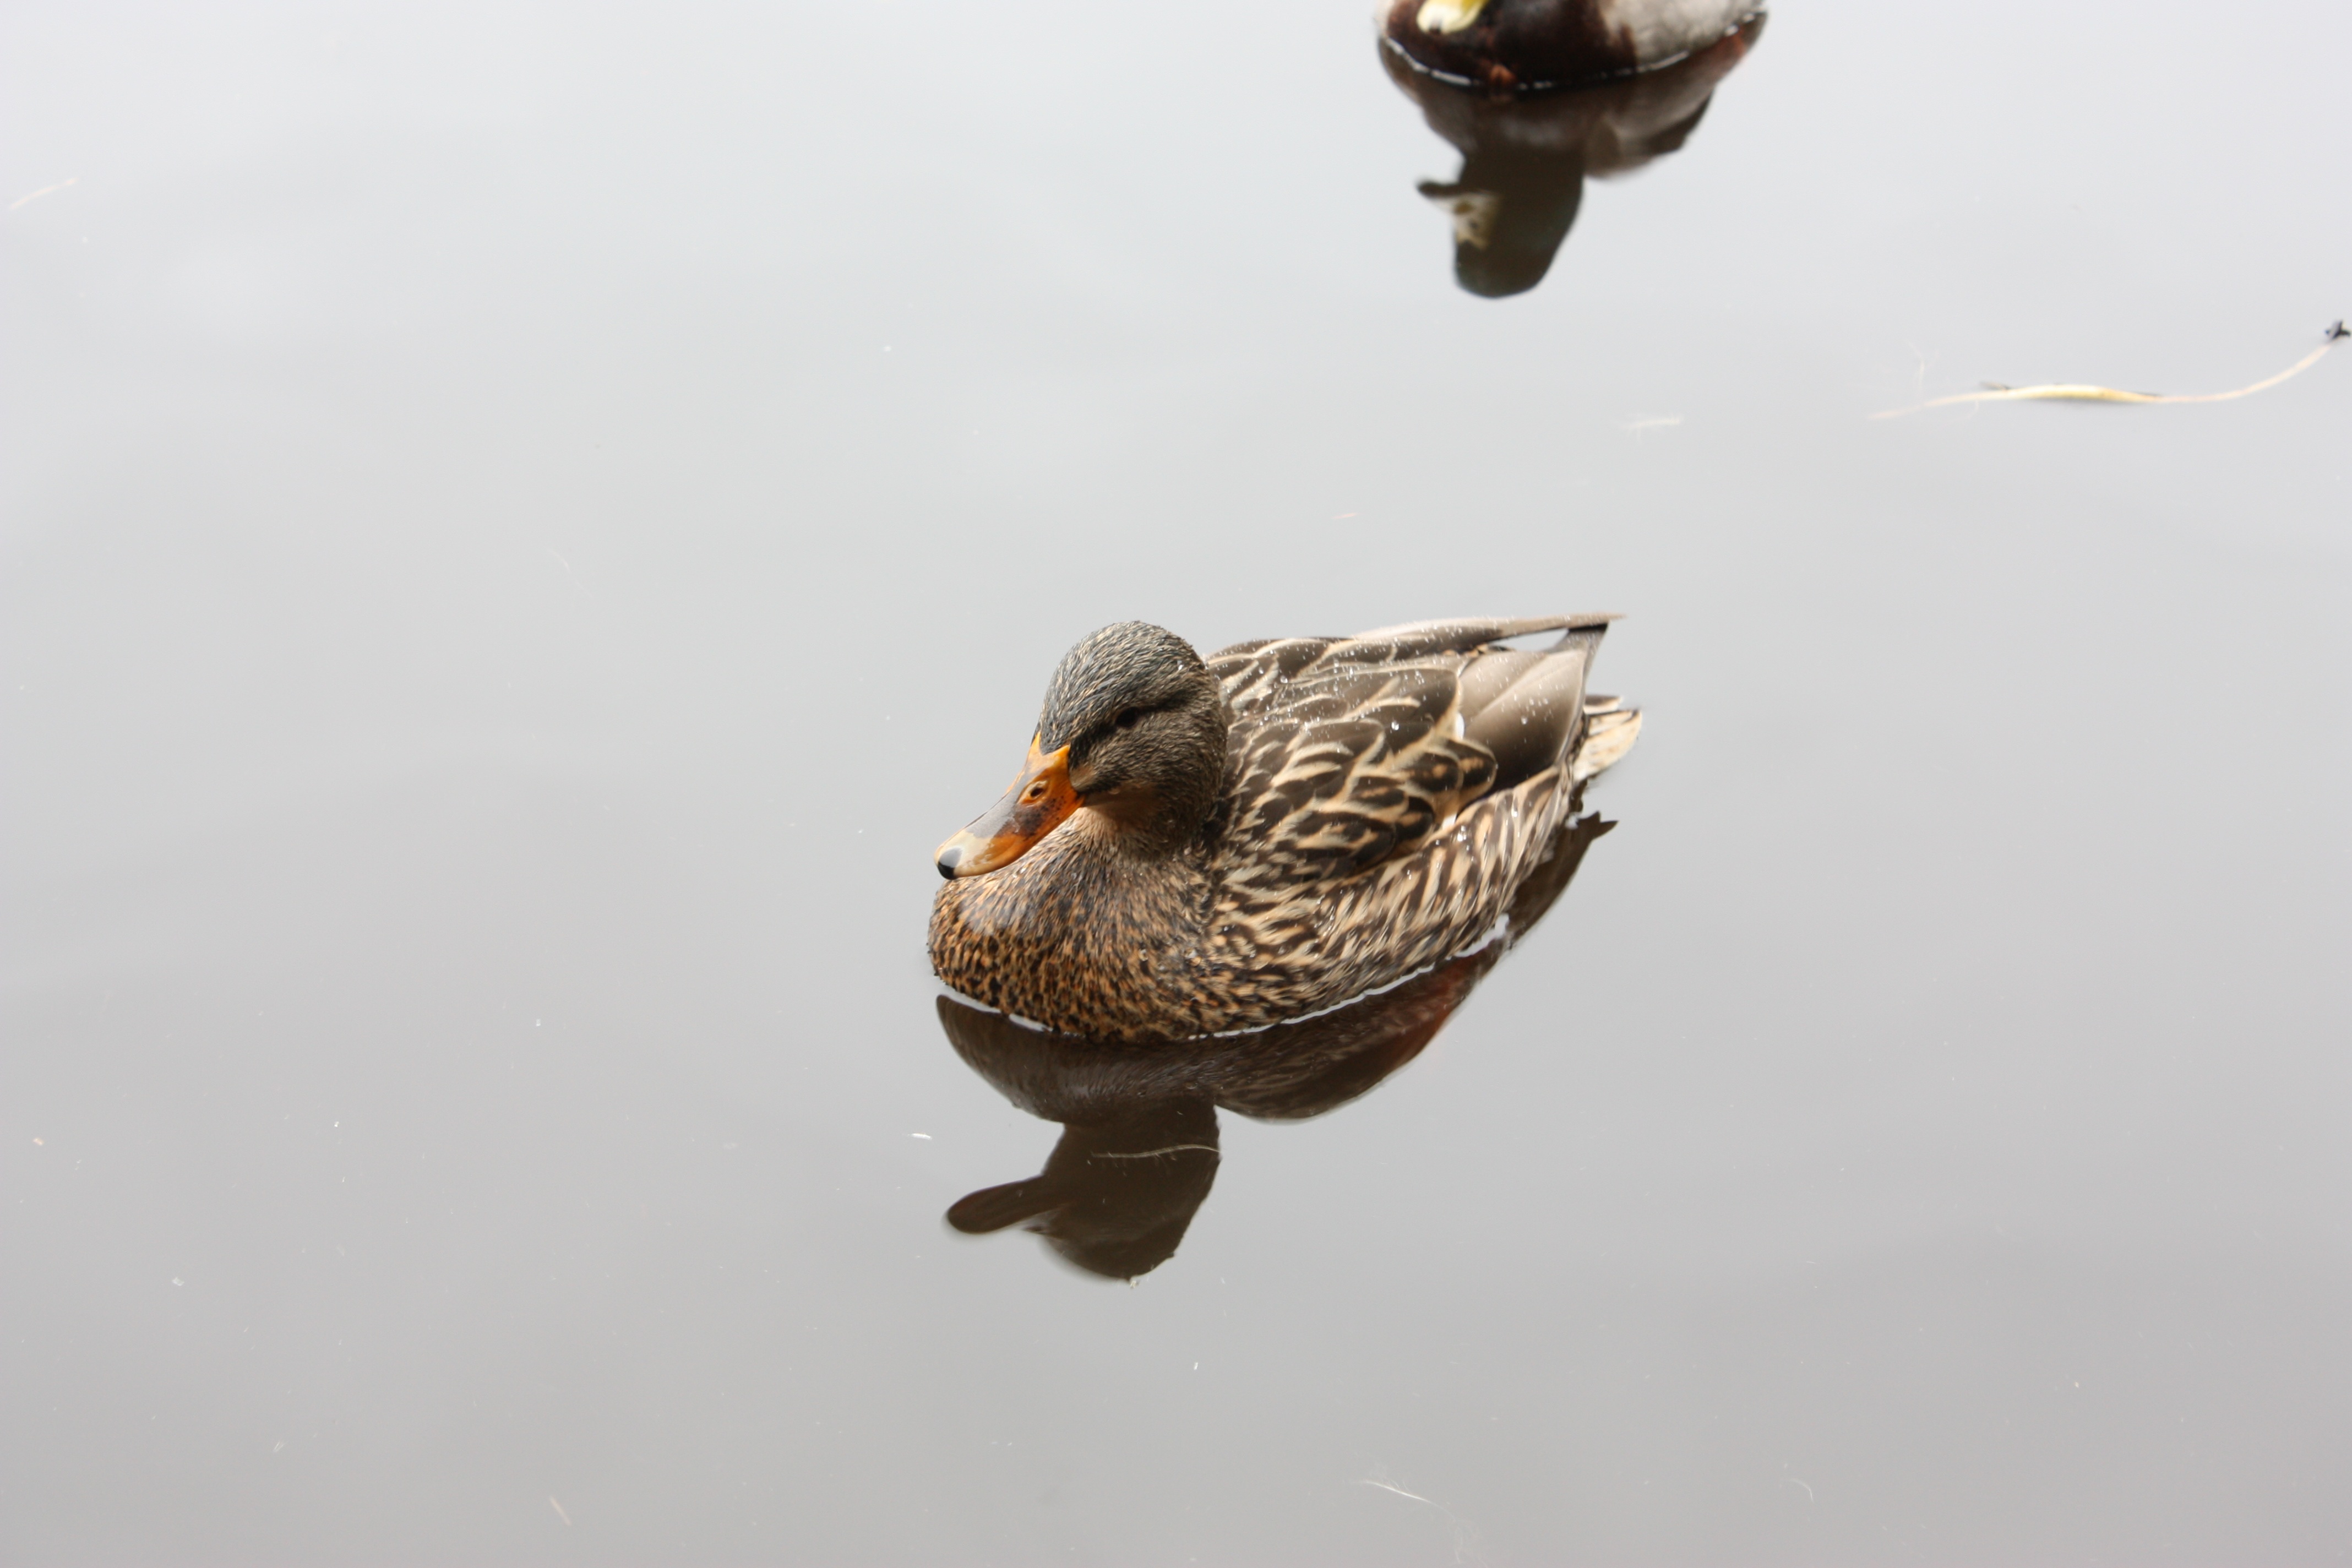
water, nature, bird, wing, pond, reflection, beak, fauna, close up, duck, vertebrate, waterfowl, water bird, mallard, ducks geese and swans, sweening